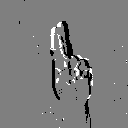
ASL letter: u